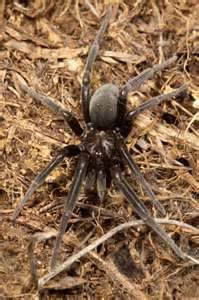
Label: spider